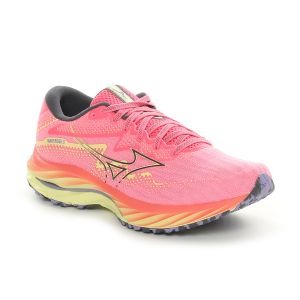
Mizuno Scarpa da Running Donna  Wave Rider 27 Rosa   Sconto 30%
Prezzo: 112,00 €